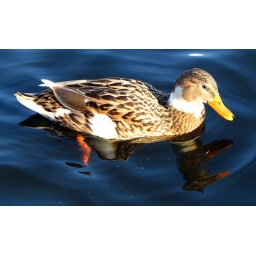
Fried duck in orange sauce...Hmmm..